Webster's Dictionary

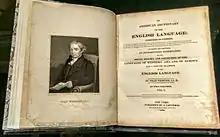
Title page of the 1828 first edition of the "American Dictionary of the English Language" featuring an engraving of Noah Webster

In 1828, when Noah Webster was 70, his "American Dictionary of the English Language" was published by S. Converse in two quarto volumes containing 70,000 entries, as against the 58,000 of any previous dictionary. There were 2,500 copies printed, at $20 (adjusted for 2023 inflation: $647.73) for the two volumes. At first the set sold poorly. When he lowered the price to $15 (adjusted for 2023 inflation: $485.80), its sales improved, and by 1836 that edition was exhausted. "Not all copies were bound at the same time; the book also appeared in publisher's boards; other original bindings of a later date are not unknown."